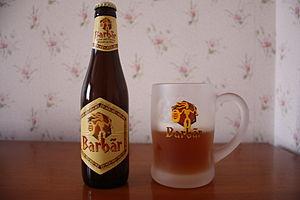
Bouteille et boc de bière de la Barbãr
La brasserie Lefebvre est une brasserie familiale située à Quenast en Belgique et fondée en 1876. Elle produit notamment la bière Barbãr.
La Barbãr est une bière à fermentation haute belge contenant du miel de la brasserie Lefèbvre de Quenast en Brabant wallon.